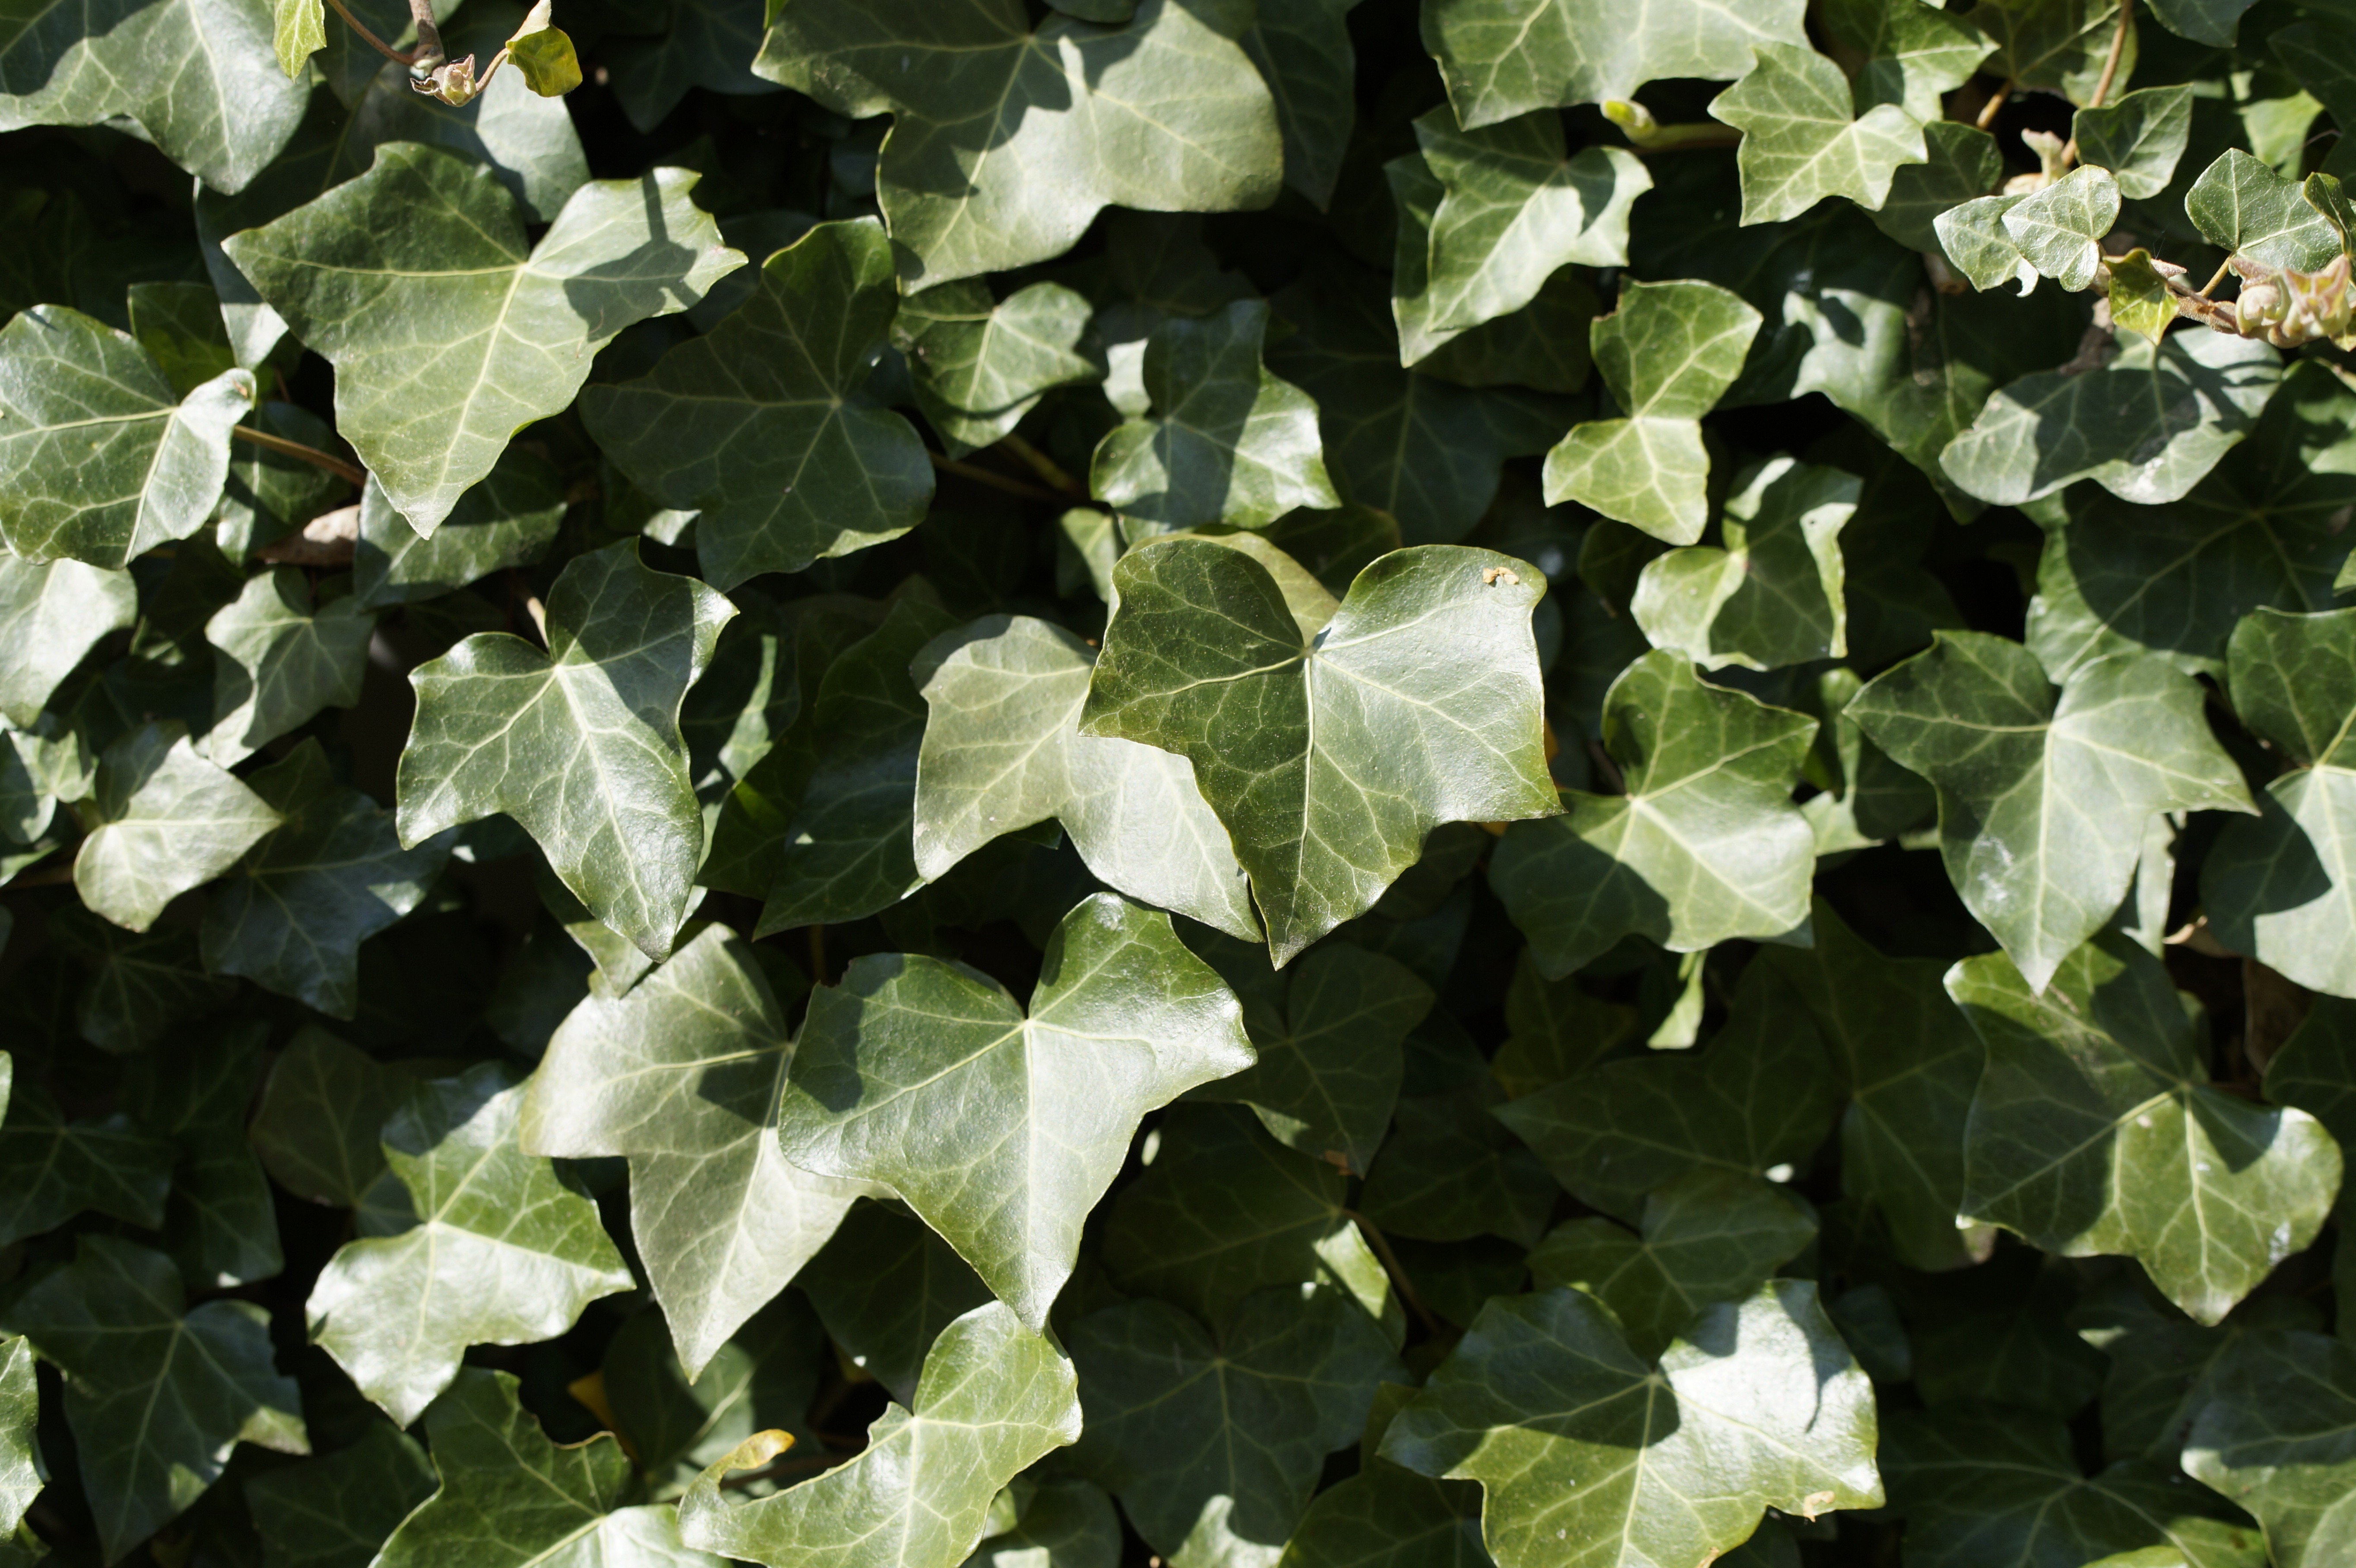
light, structure, plant, texture, leaf, flower, overgrown, green, ivy, shadow, leaves, background, shrub, fouling, flowering plant, ivy wall, annual plant, land plant, apiales, ivy family